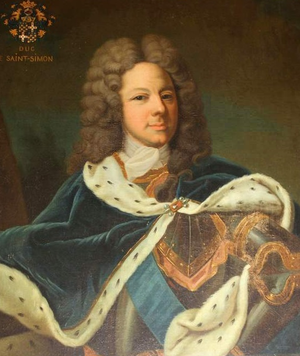
Portrait de Louis de Rouvroy, duc de Saint-Simon (1675-1755), chevalier des Ordres du Roi en 1728. Détail du portrait.
Louis de Rouvroy, duc de Saint-Simon, est né à Paris le 16 janvier 1675 et mort le 2 mars 1755. Duc et pair de France, courtisan et mémorialiste, « espion sagace et fantasque de Versailles et des coulisses du pouvoir », c'est un témoin essentiel de la fin du règne de Louis XIV et de la Régence.
Michel Le Tellier, né le 16 octobre 1643 au Vast, dans le Cotentin, mort le 2 septembre 1719 à La Flèche, est un jésuite français, enseignant et ardent polémiste. Il devient recteur du collège de Clermont, à Paris, puis provincial des jésuites de France, et enfin, de 1709 à 1715, confesseur de Louis XIV et titulaire de la feuille des bénéfices.